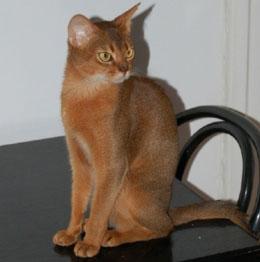
Breed: Abyssinian